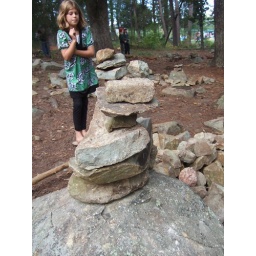
A girl admiring some work in the rock garden.